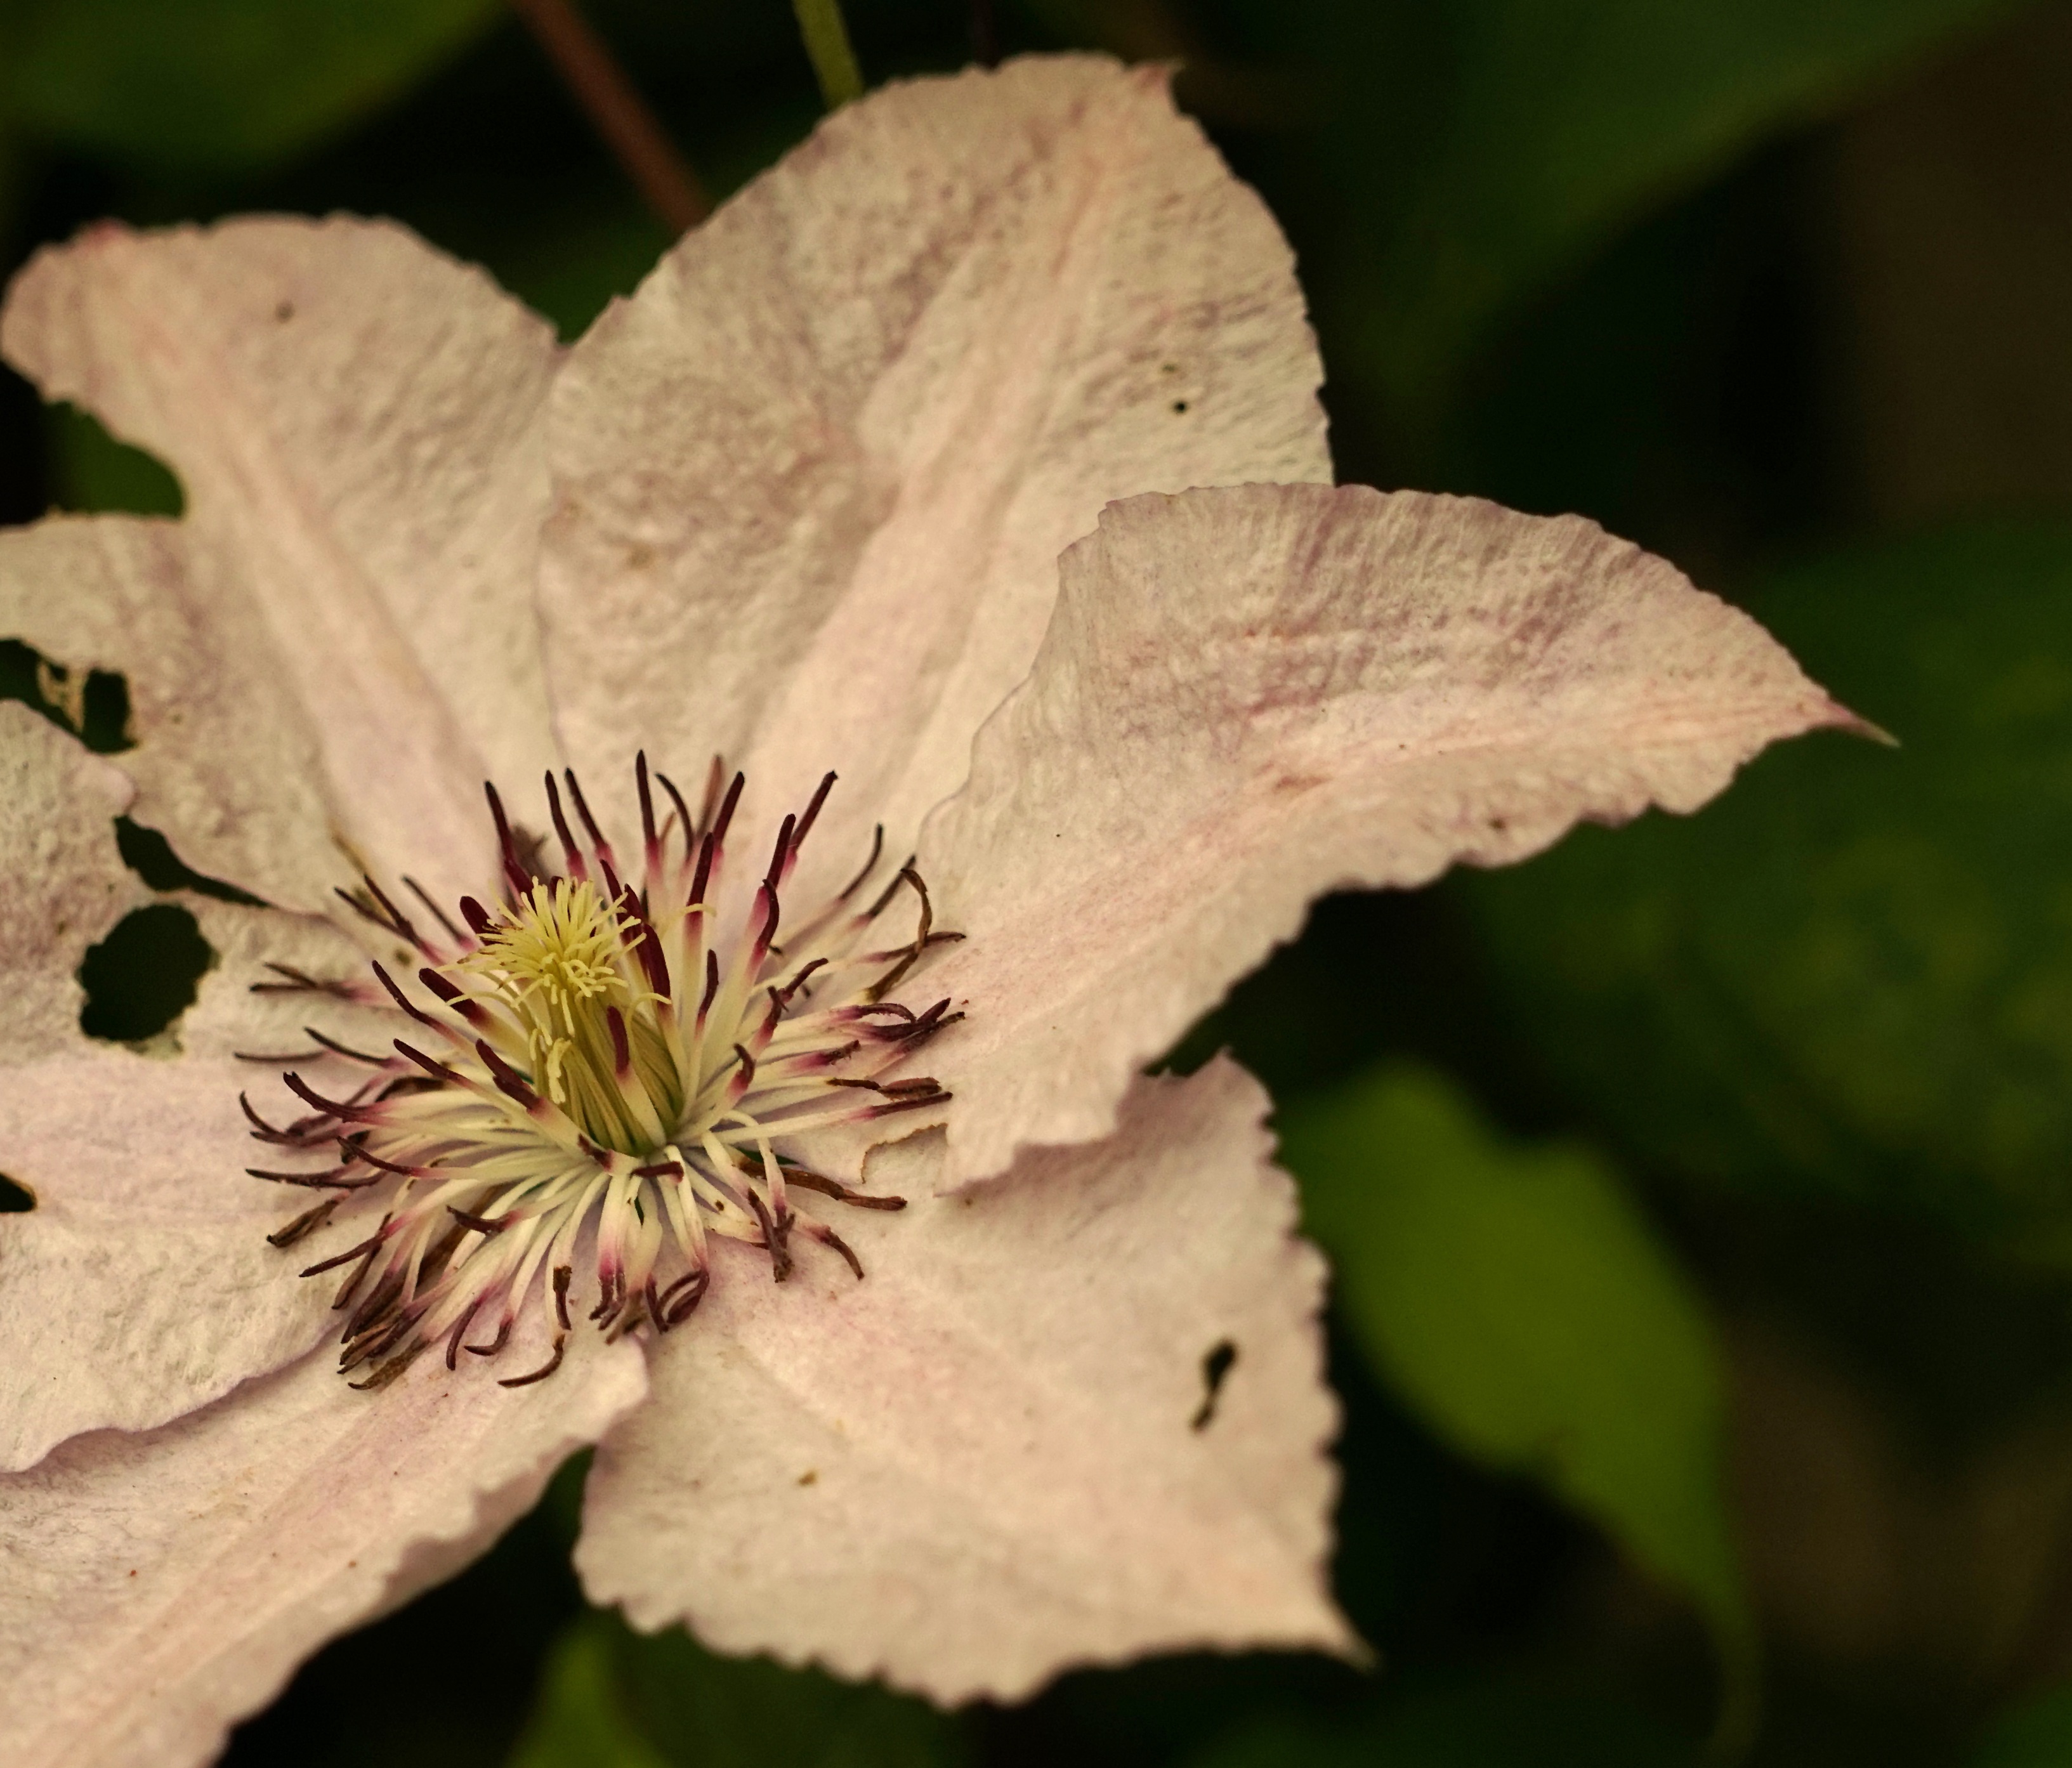
blossom, plant, photography, leaf, flower, petal, bloom, macro, botany, close, flora, wildflower, close up, macro photography, flowering plant, plant stem, land plant